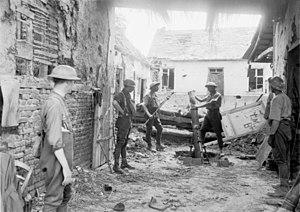
Morlancourt est une commune française située dans le département de la Somme, en région Hauts-de-France.